Trolleybuses in Kathmandu

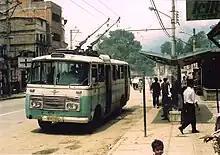
A "Shanghai SK541" in Kathmandu, August 1993.

The Kathmandu trolleybus system once served Kathmandu, the capital city of the then Kingdom of Nepal. It was the only trolleybus system ever to be constructed in that country.